Lapachhapi

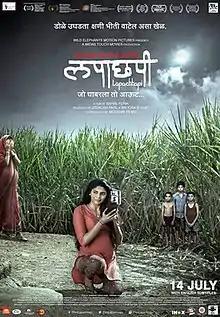
Theatrical release poster

Lapachhapi is a 2017 Marathi horror film directed by Vishal Furia and produced by Jitendra Patil.